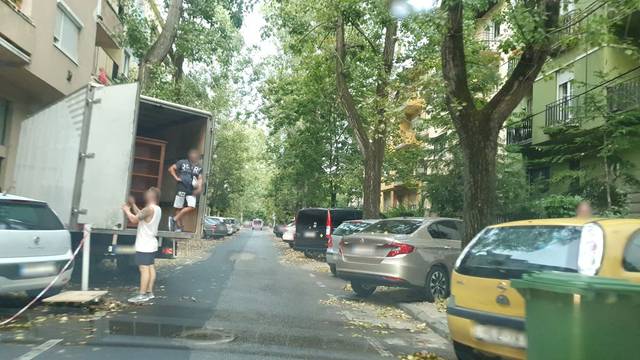
Region: Hungary
Coordinates: 47.473, 19.041